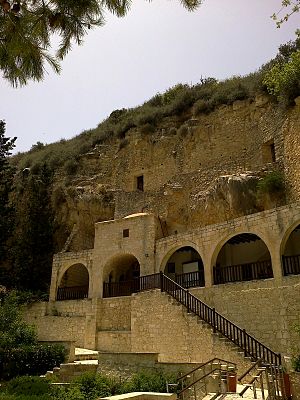
Agios Neophytos-klosteret
Sankt Neophytos-klosteret
Sankt Neophytos-klosteret ligger 15 km vest for Paphos, er et af de mest kendte klostre på Cypern. Det blev grundlagt af munken Neophytos i det 12. århundrede. Ejendommen er i øjeblikket et museum bestående af Engleistra og klosteret. Agios Neofytos ligger 4 km vest for Tremithousa.